List of ships of the Royal Yugoslav Navy

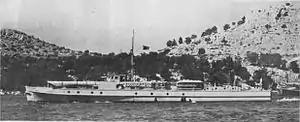
a black and white image of a boat underway

Eight former Austro-Hungarian s were transferred to the KM in 1921, and were the KM's only modern sea-going warships when it was formed. Two were lost or scrapped prior to World War II, and the rest were captured by the Italians during the 1941 Axis invasion and put into service by them. After the Italian capitulation, two were returned to the KM-in-exile. A further ship was sunk by German aircraft while still in Italian hands, and another was scuttled by her Italian crew. Of the remaining two, one was transferred to the Navy of the Independent State of Croatia and was sunk in 1944, and the other served in the German Navy as "TA48" and was sunk in early 1945. The two boats that were returned to the KM-in-exile were transferred to the Yugoslav Navy at the end of the war and served as "Golešnica" and "Cer".